Starscream

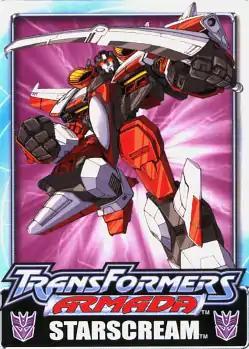
"Armada" Starscream's design which was later reused for "Generation 1" Starscream in the IDW Publishing comics.

Starscream appears in "Transformers: Armada" as a young arrogant warrior who desperately wished to gain the approval and respect of his leader Megatron (in contrast to his G1 counterpart), but started to become confused as he began to hate both himself and his commander for the abuse heaped upon him as well as being disgusted with his leader's lack of honor and respect over his troops. He originally came to Earth as part of Megatron's expedition to gain the power of the Mini-Cons alongside Demolishor and Cyclonus. However, Starscream's frustration over having been made the last of the Decepticons to gain his partner Mini-Con led him to be manipulated by Sideways into battling with Megatron, which he lost. His hatred for Megatron eventually led to him siding with the Autobots so he could bring his former leader down once and for all. During his time with the Autobots, he formed a surprisingly close friendship with the human Alexis. However, Thrust eventually manipulated Starscream into rejoining the Decepticons, though Starscream still vowed to destroy Megatron.